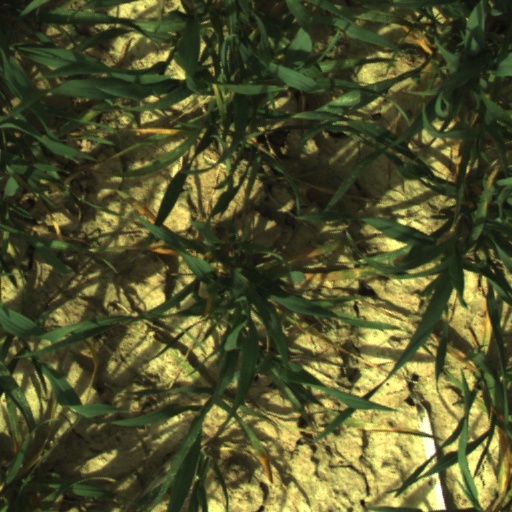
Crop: wheat